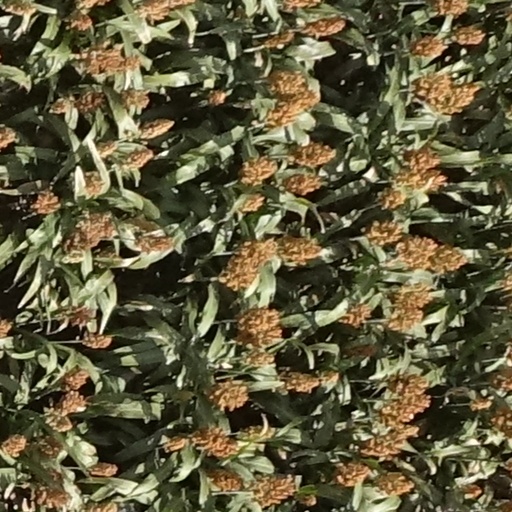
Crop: sorghum